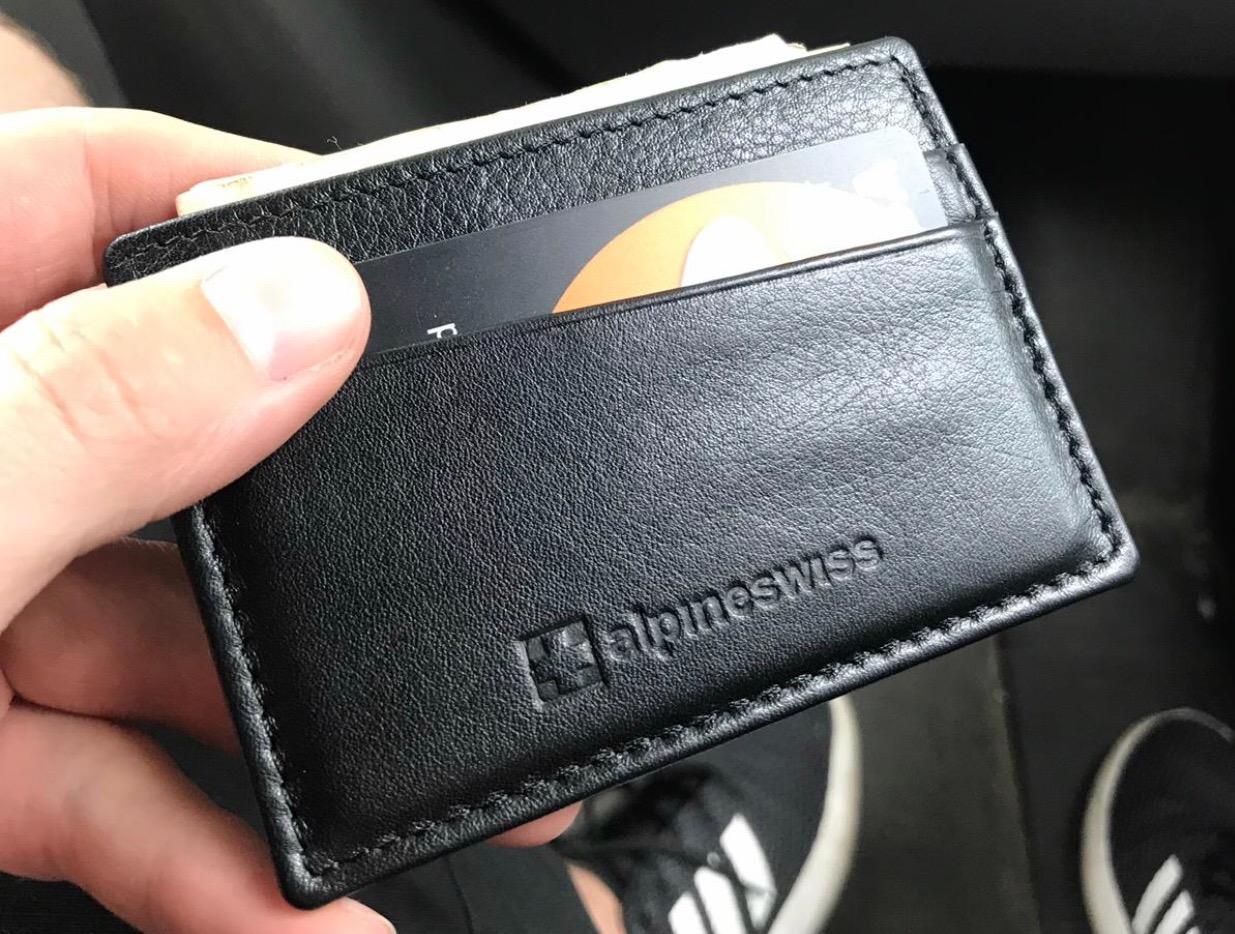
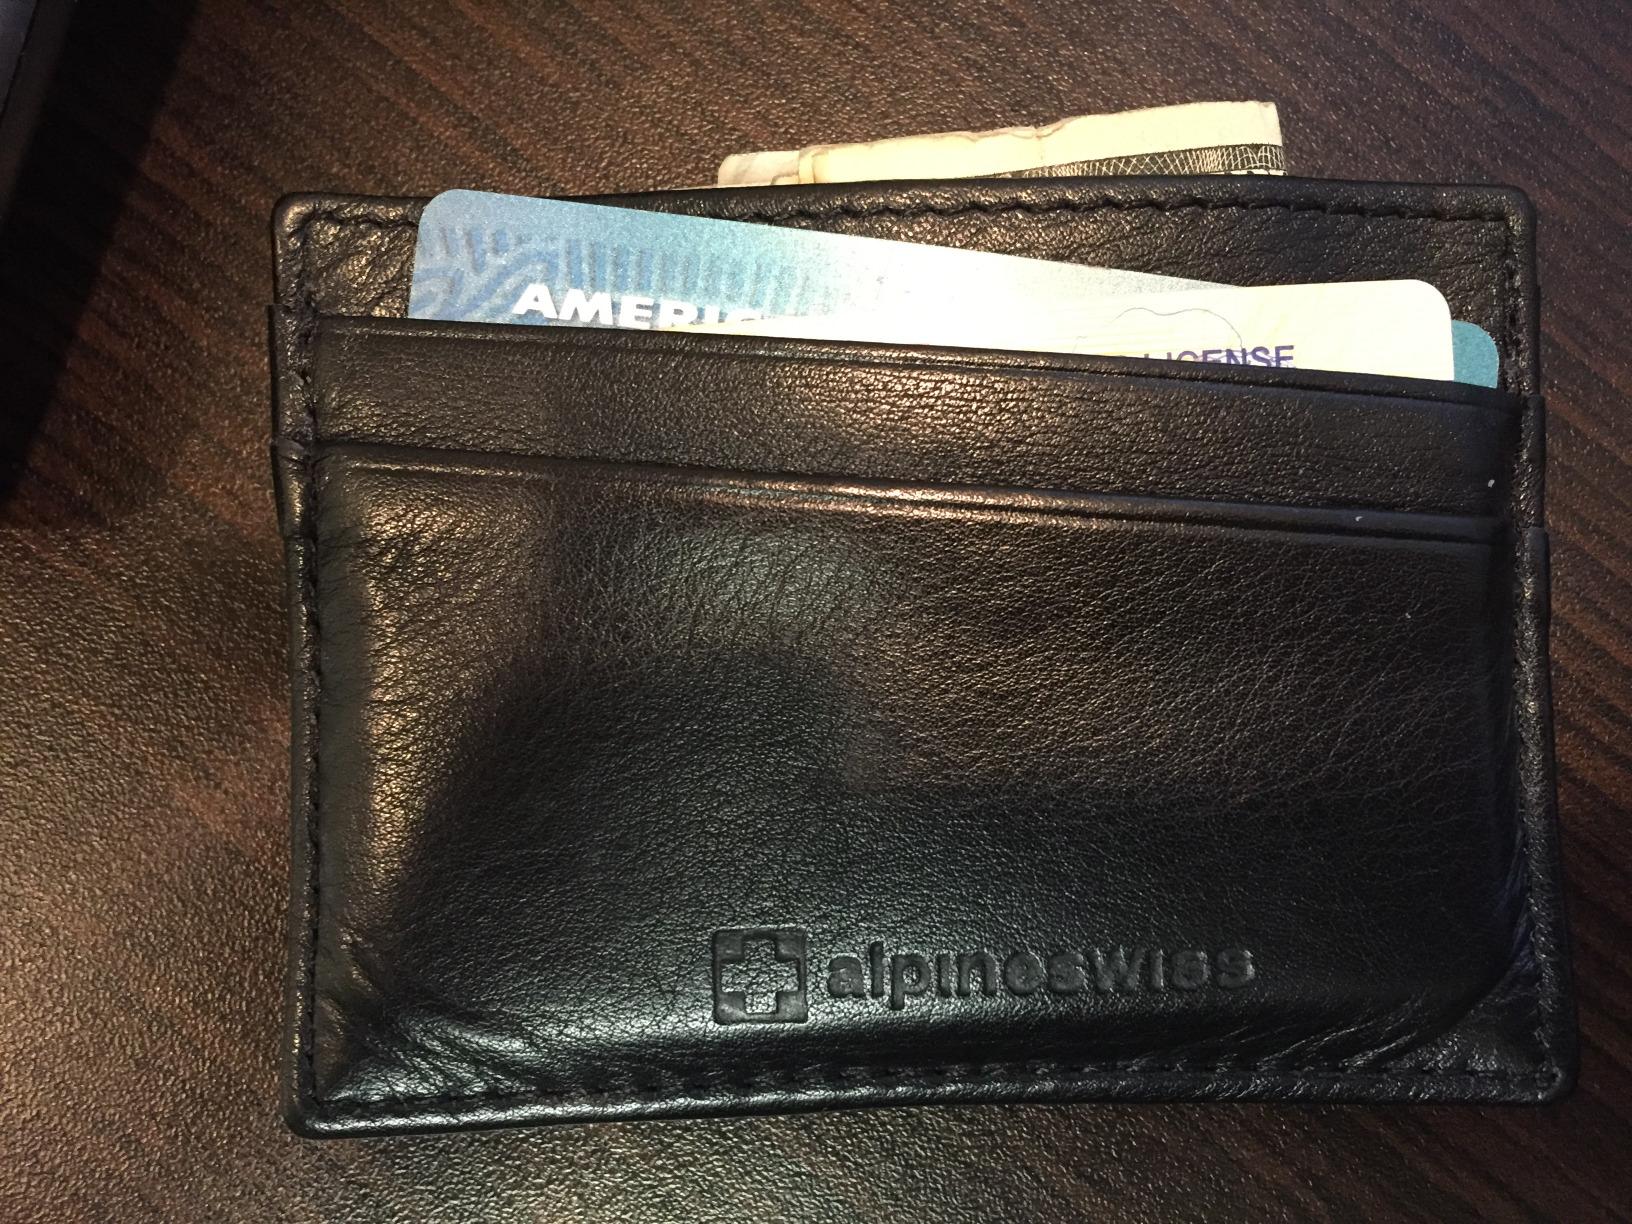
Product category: accessories_wallet
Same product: yes